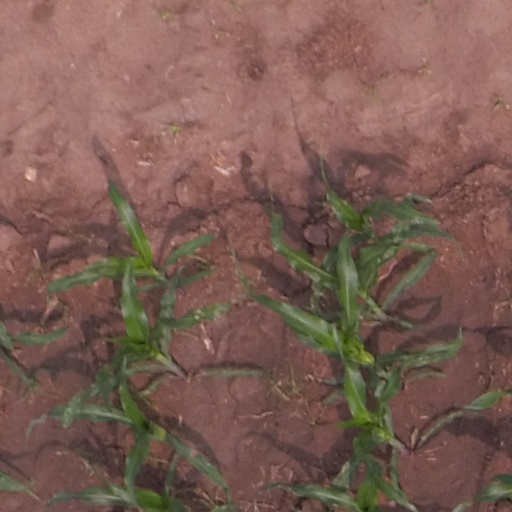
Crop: maize; corn